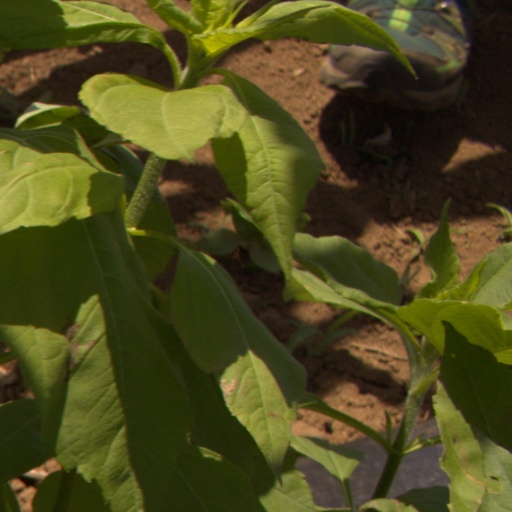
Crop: Jerusalem artichoke